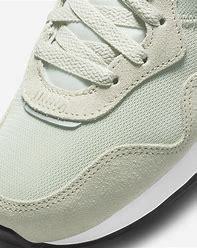
Brand: Nike
Model: Venture Runner